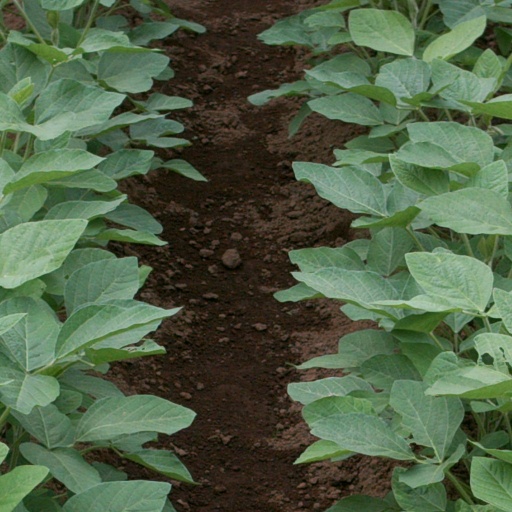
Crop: soybean